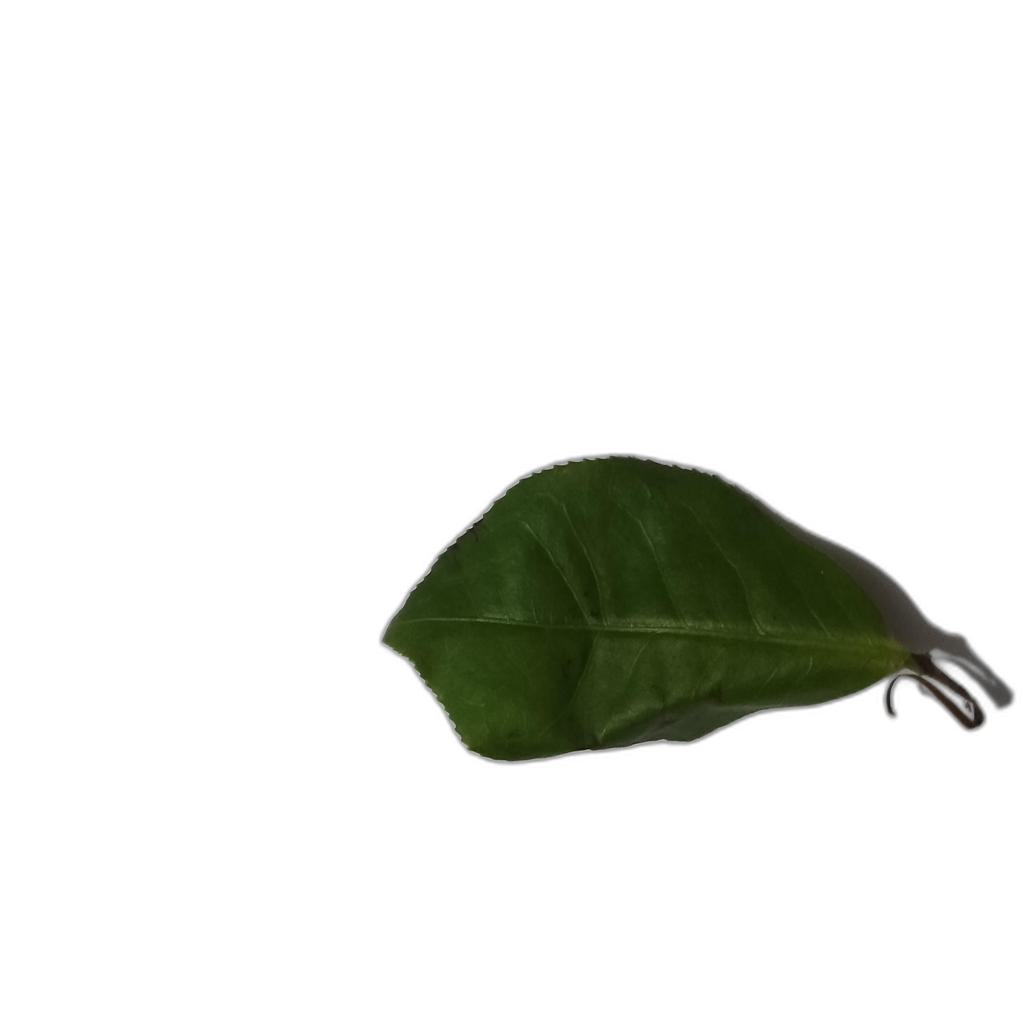
Label: Healthy